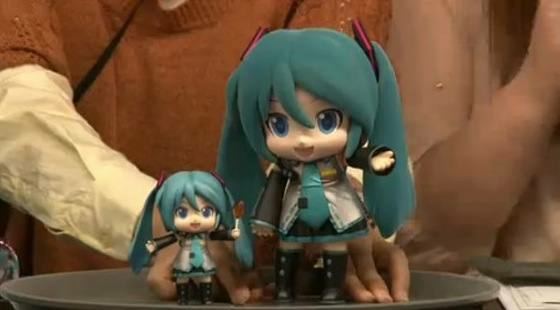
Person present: Yes